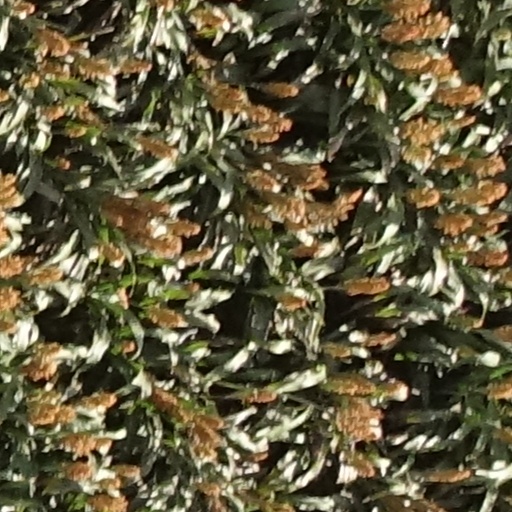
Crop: sorghum